Enslaved women's resistance in the United States and Caribbean

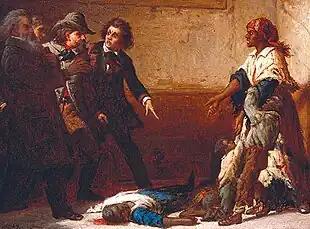
Margaret Garner as depicted in Harper's Weekly c.1867.

Infanticide was an act of rebellion because it allowed enslaved women to prevent the enslavement of their children. Due to "partus sequitur ventrum", the principle that a child inherits the status of its mother, any child born to an enslaved woman would be born enslaved, part of the slaver's property. Because of this notion, some enslaved women were caught between wanting their children both alive and dead. This led to some women committing infanticide to protect their children from a life of slavery. One of the more notable cases of infanticide is that of Margaret Garner. While fleeing north with her husband and their four children, the Garners were caught at one of the homes they were hiding in. Although Garner planned to kill her children and then herself, she managed to kill one of her daughters and injured the others when marshals stormed the house searching for the Garner family. Garner was put on trial and indicted for property damage. Her remaining children, husband, and herself were returned to her slaver's brother in Louisiana.